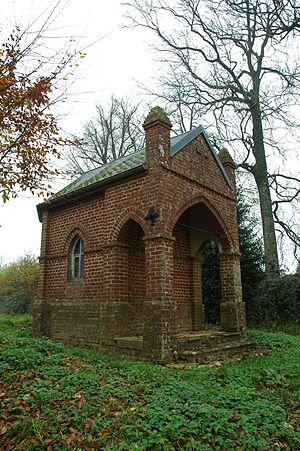
Pommera est une commune française située dans le département du Pas-de-Calais en région Hauts-de-France.